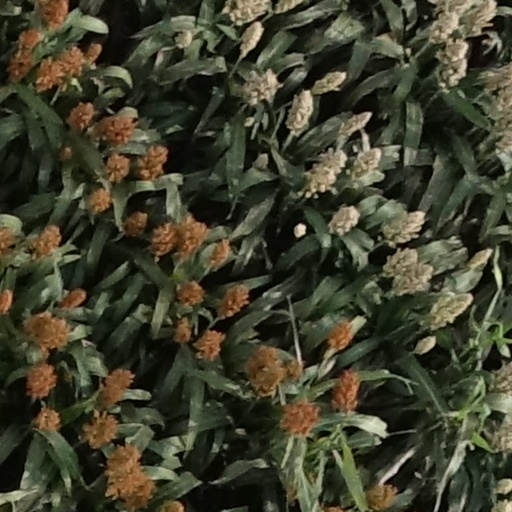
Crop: sorghum